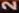
Number: 2